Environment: real
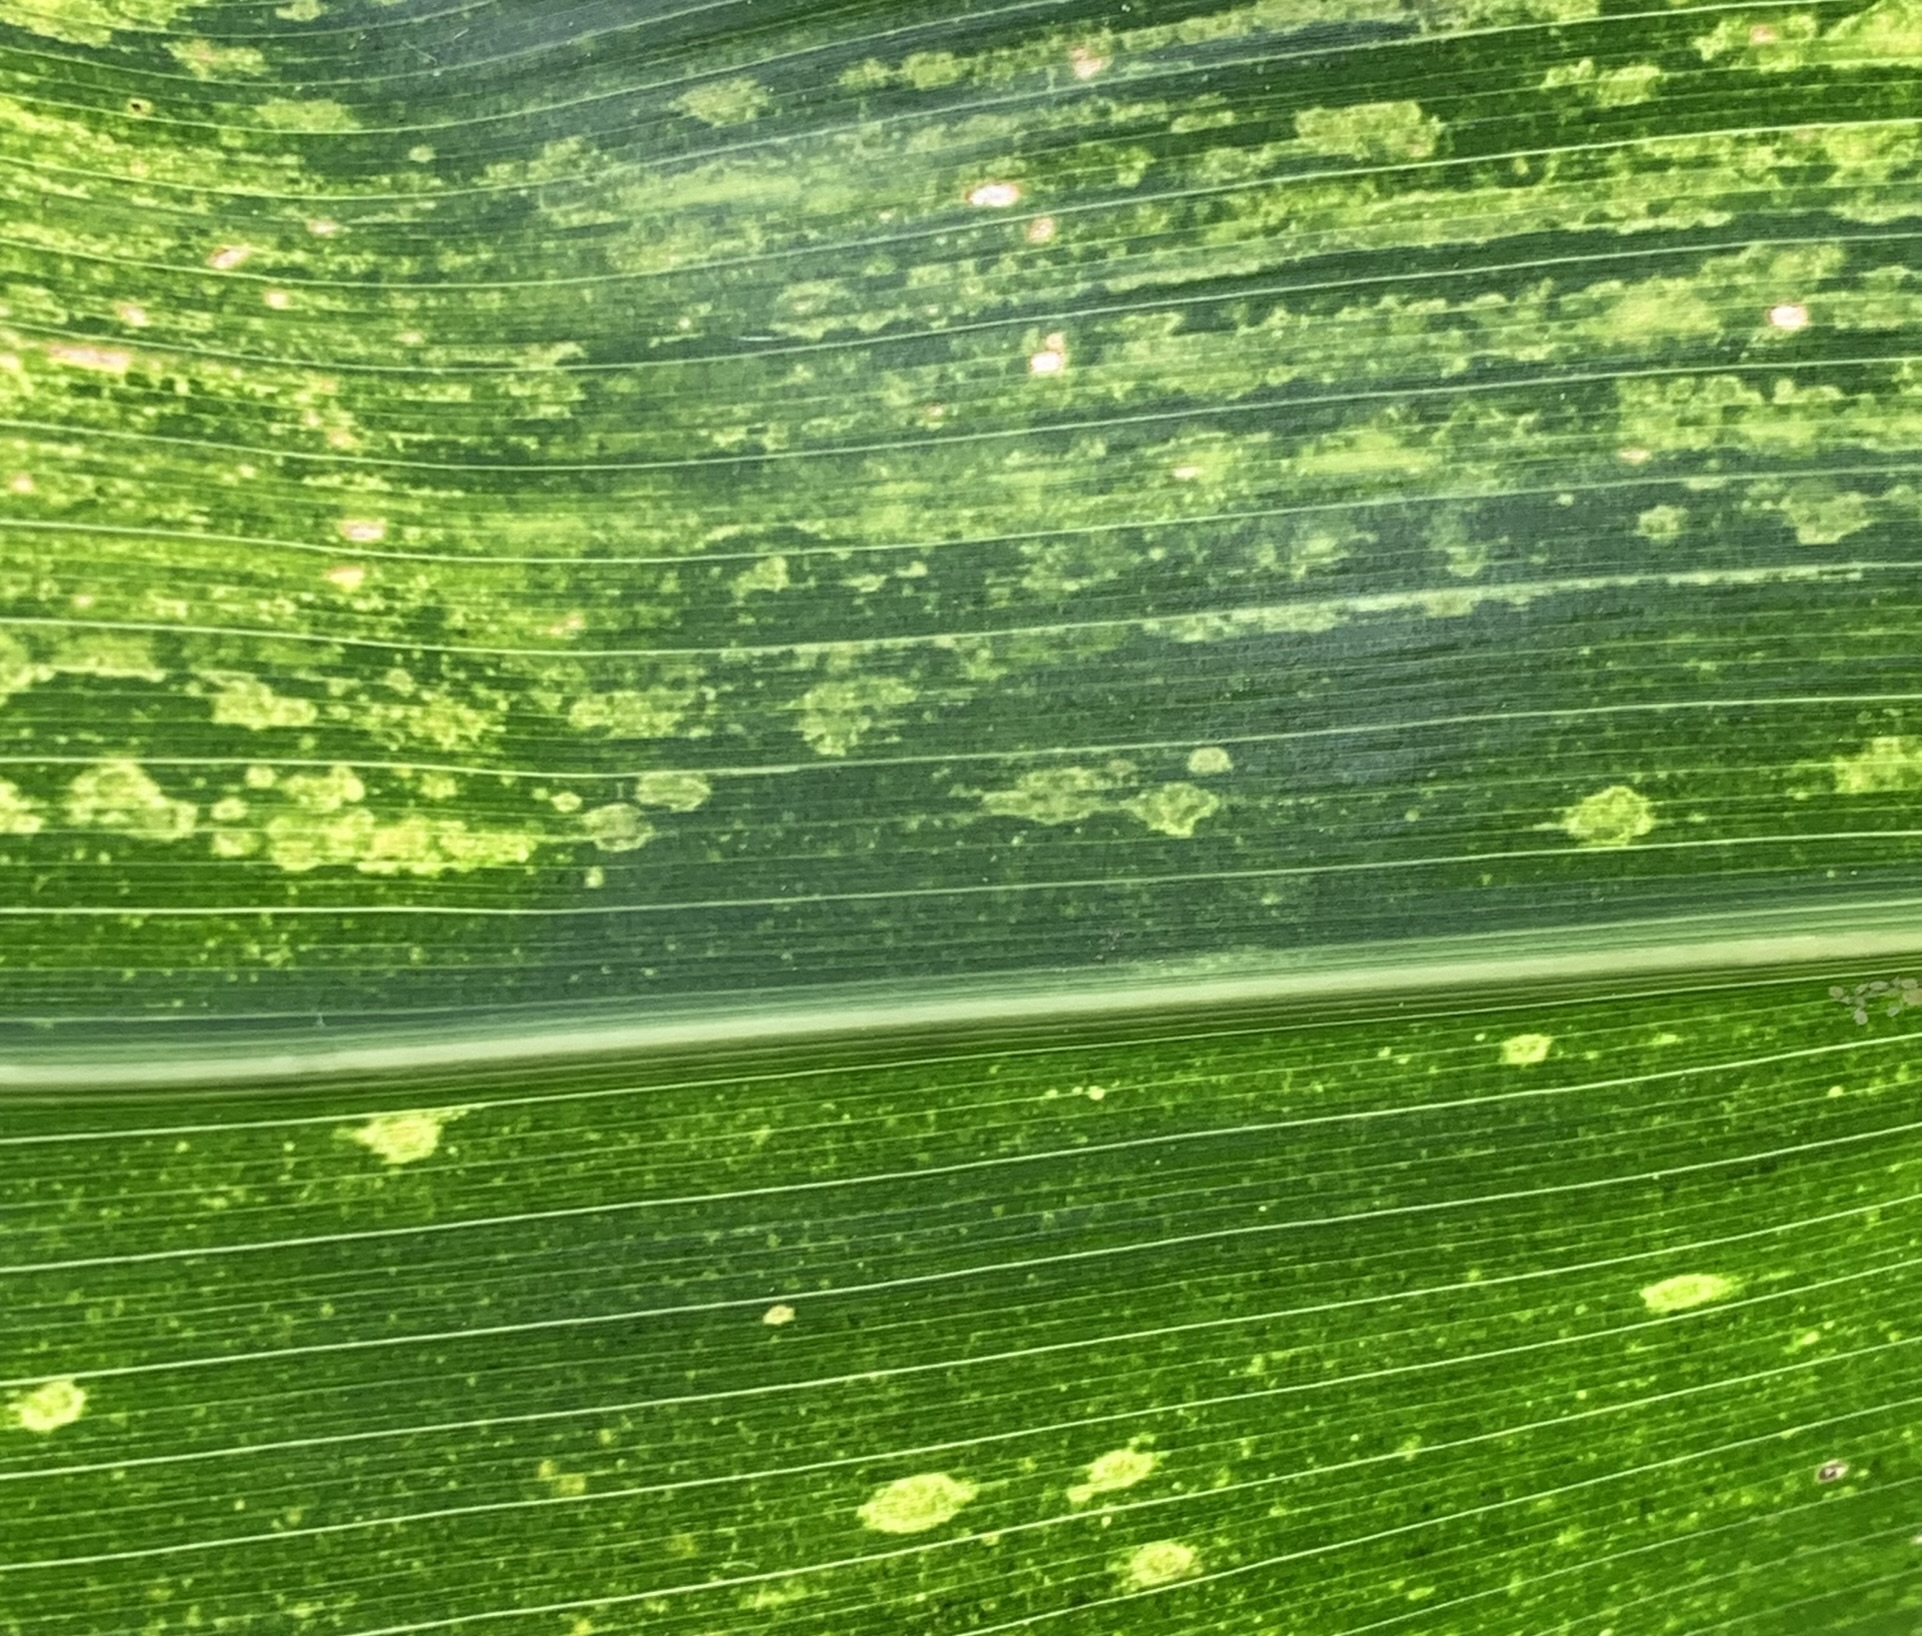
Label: lethal_necrosis